Douglas World Cruiser

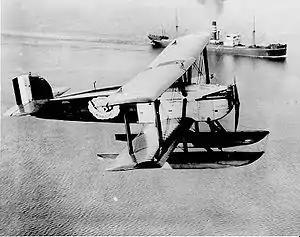
Douglas World Cruiser "Chicago" (23-1230) equipped with floats

The Douglas World Cruiser (DWC) was developed to meet a requirement from the United States Army Air Service for an aircraft suitable for an attempt at the first flight around the world. The Douglas Aircraft Company responded with a modified variant of their DT torpedo bomber, the DWC.